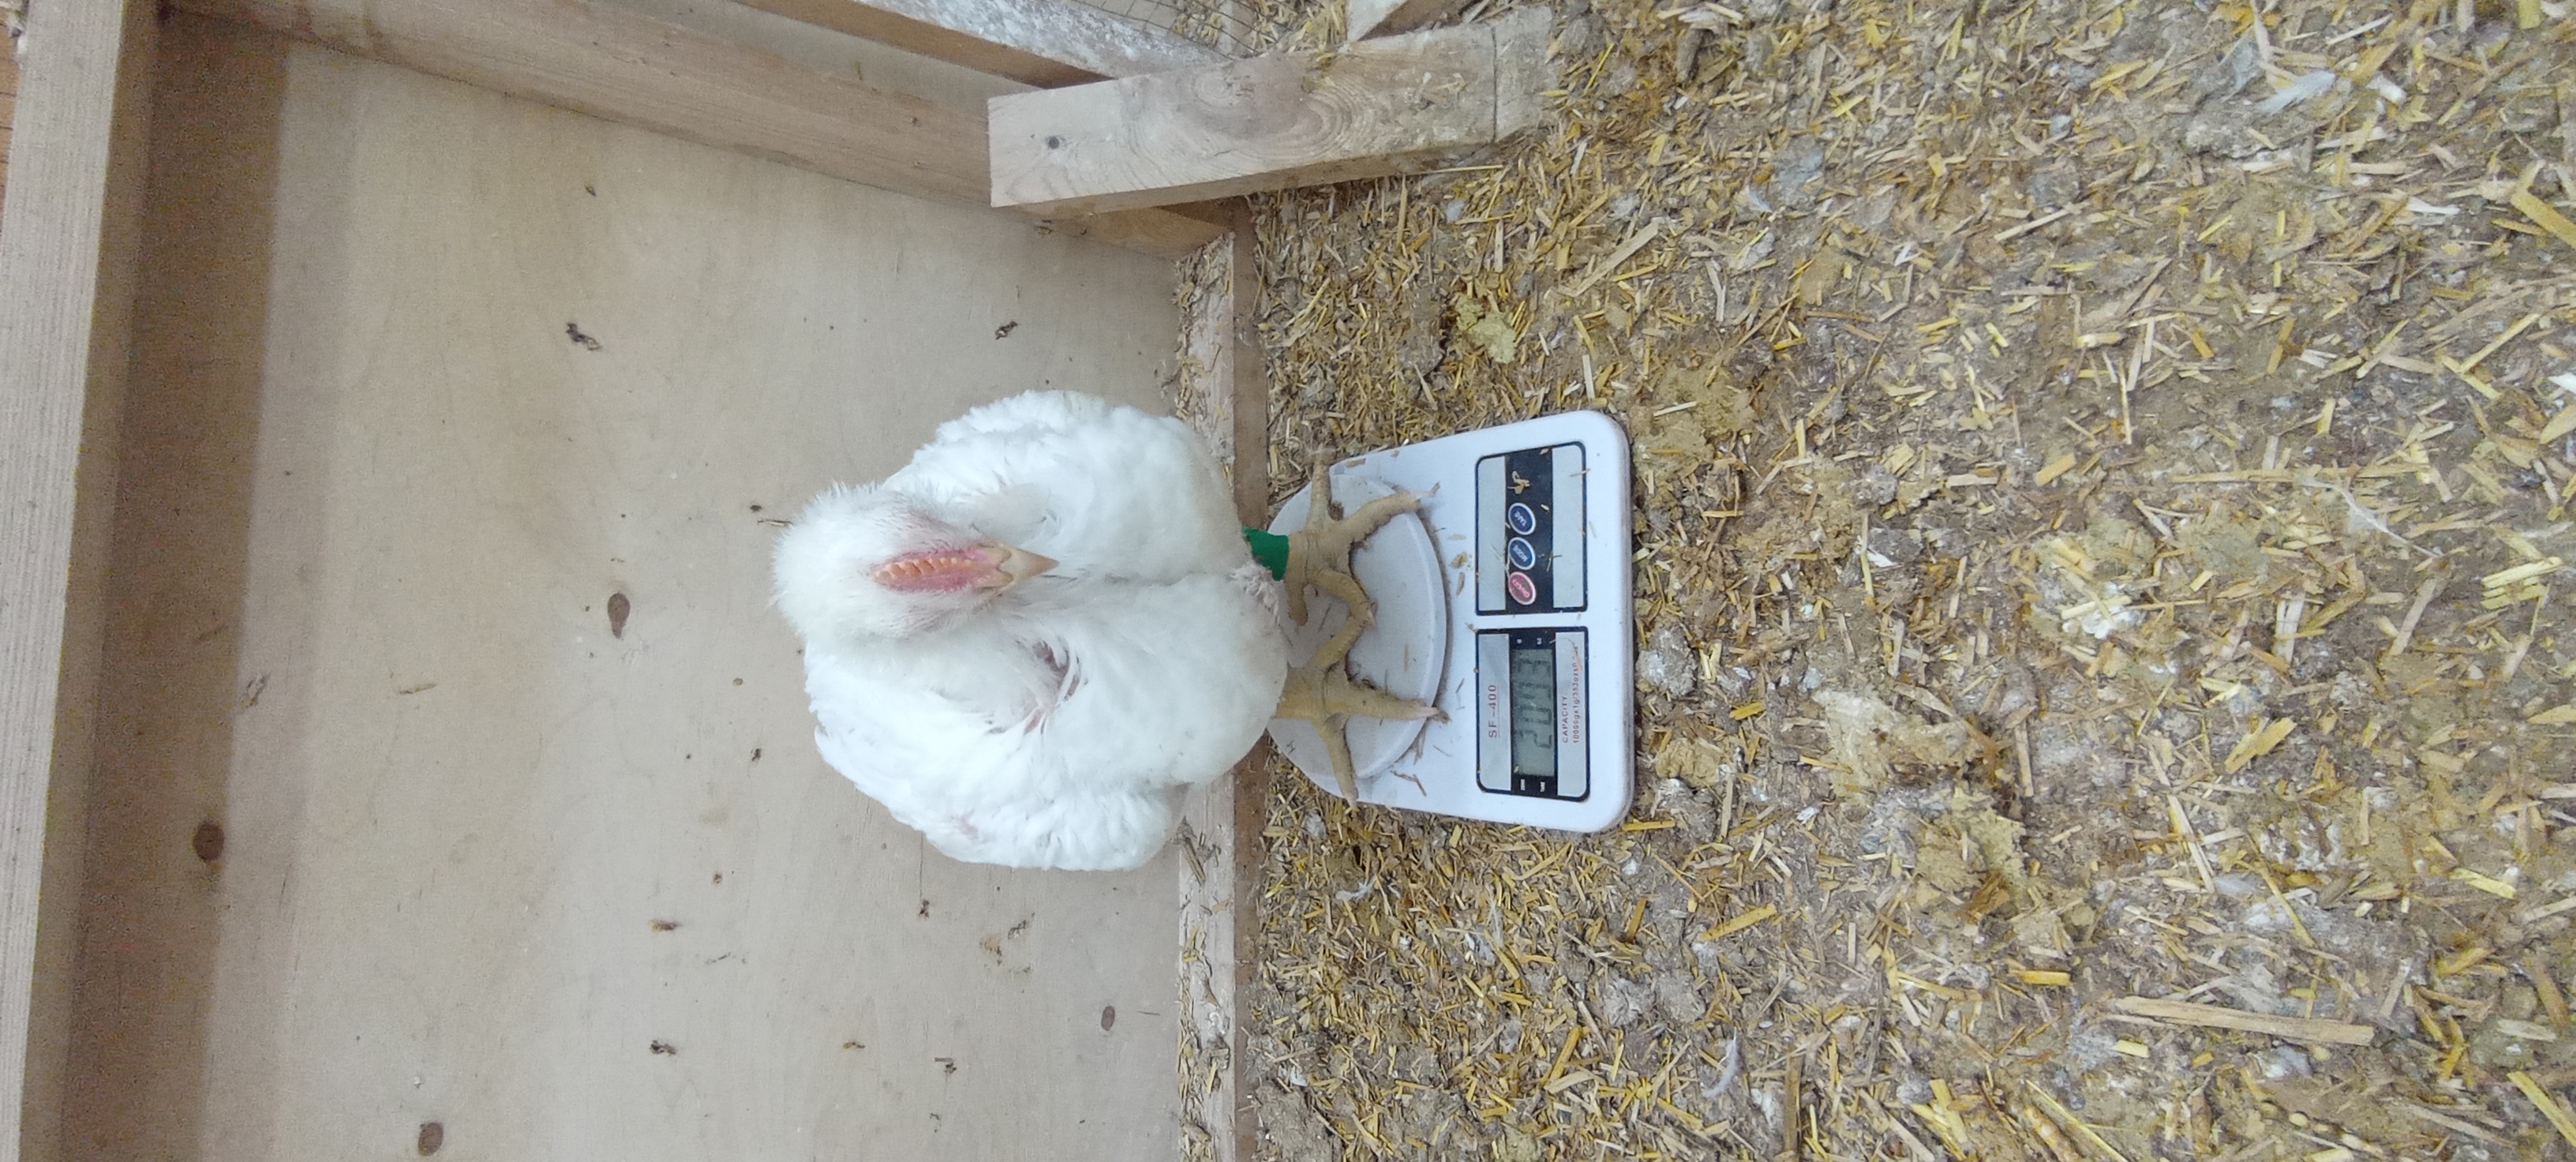
Weight: 2093 g